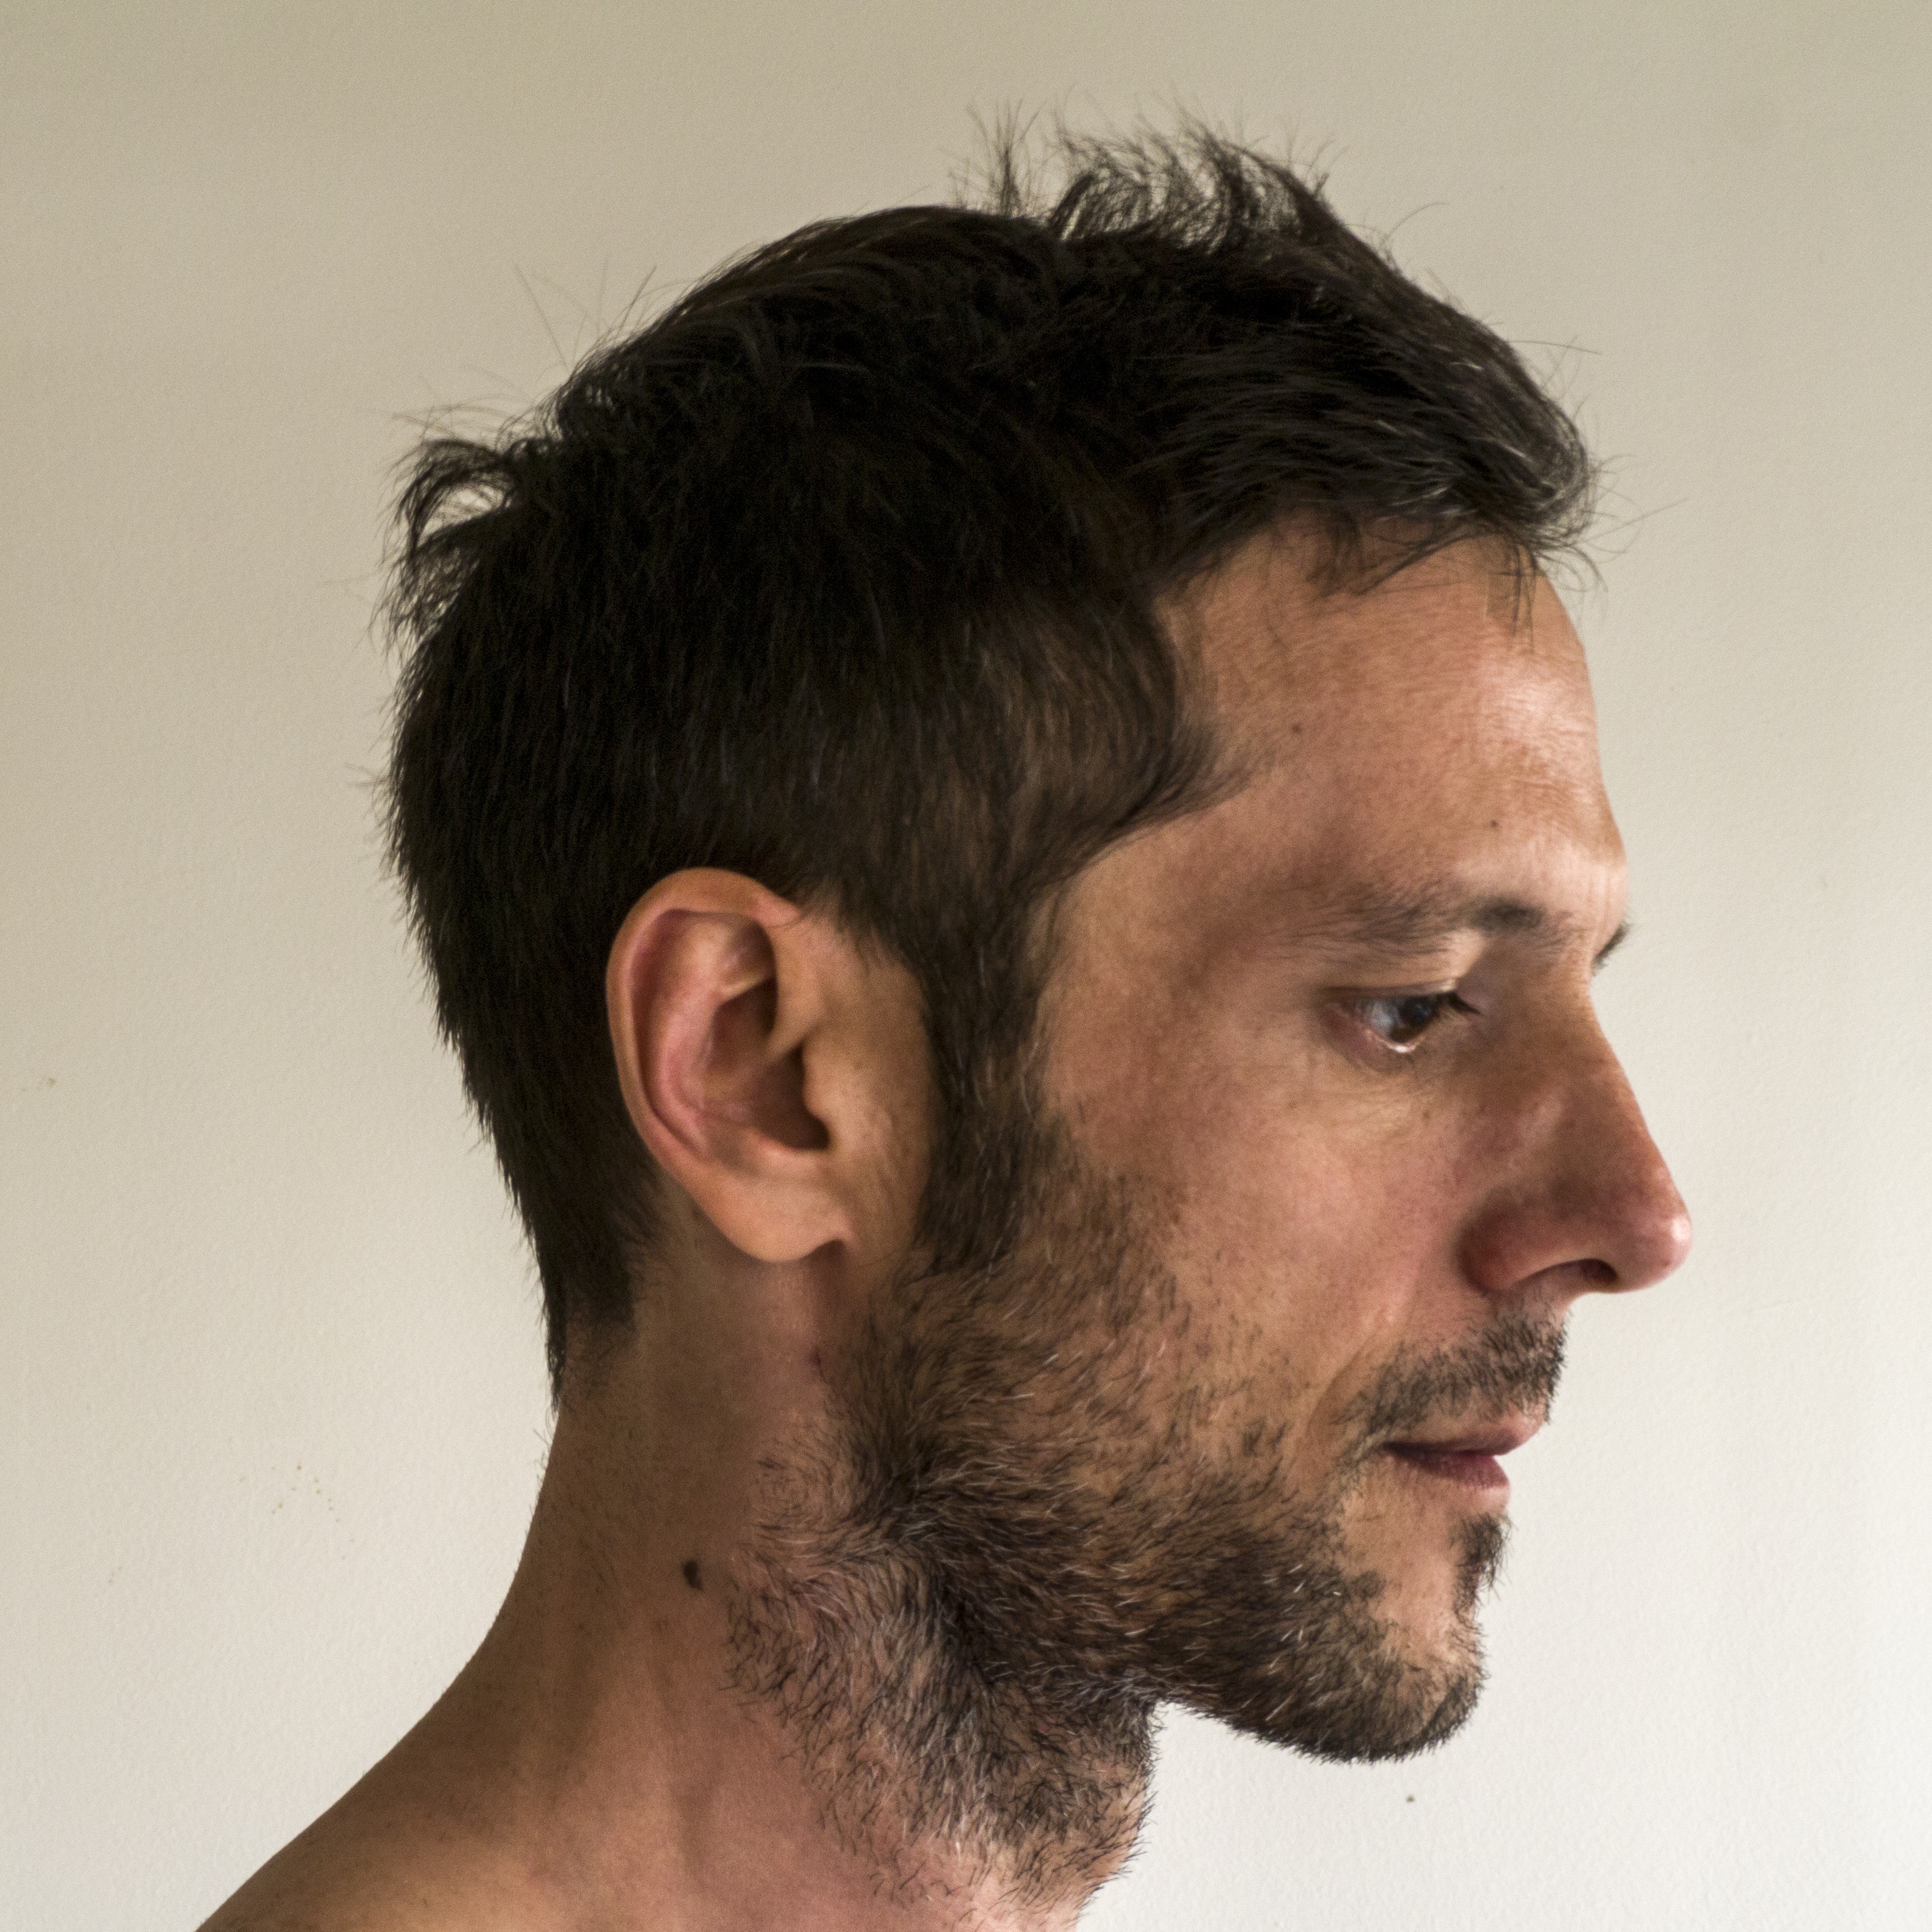
man, person, hair, profile, male, portrait, hairstyle, beard, mouth, face, nose, head, moustache, forehead, jaw, chin, chest hair, facial hair